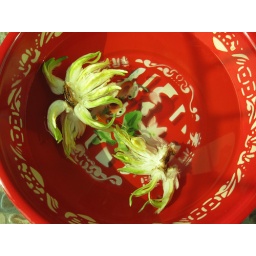
After carving, the bulbs are soaked in water for several days. The dirty water is replaced daily.